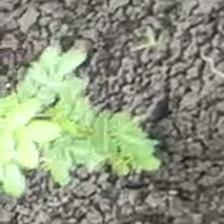
Weed species: Dwarf_cassia_(Chamaecrista pumila)